José José

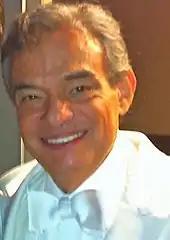
José in 2012

In 2008, José recorded an emotive song called "Volver a creer" ("Believe Again") with Greek composer Yanni. The song is included on the album "Yanni Voices". Yanni stated that he wanted to "help a true legend to fulfill his dream, to sing again". José José was invited by Yanni to sing their song live on Yanni's tour in Mexico. He published his autobiography "Esta es mi vida" ("This is My Life").